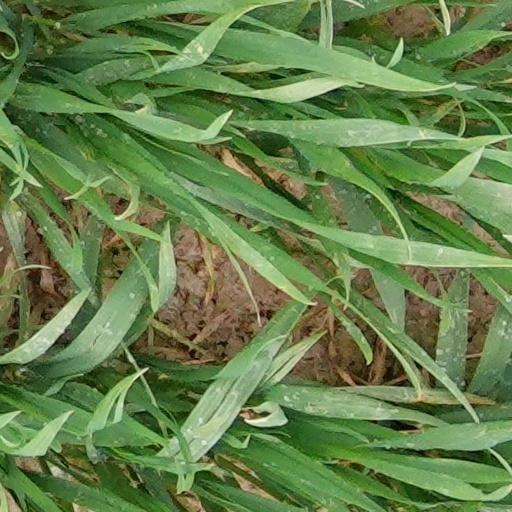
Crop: wheat